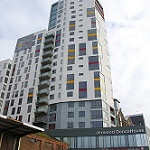
Scene: Outdoor